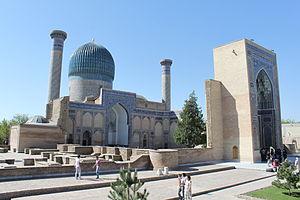
Extérieur de Gour Emir